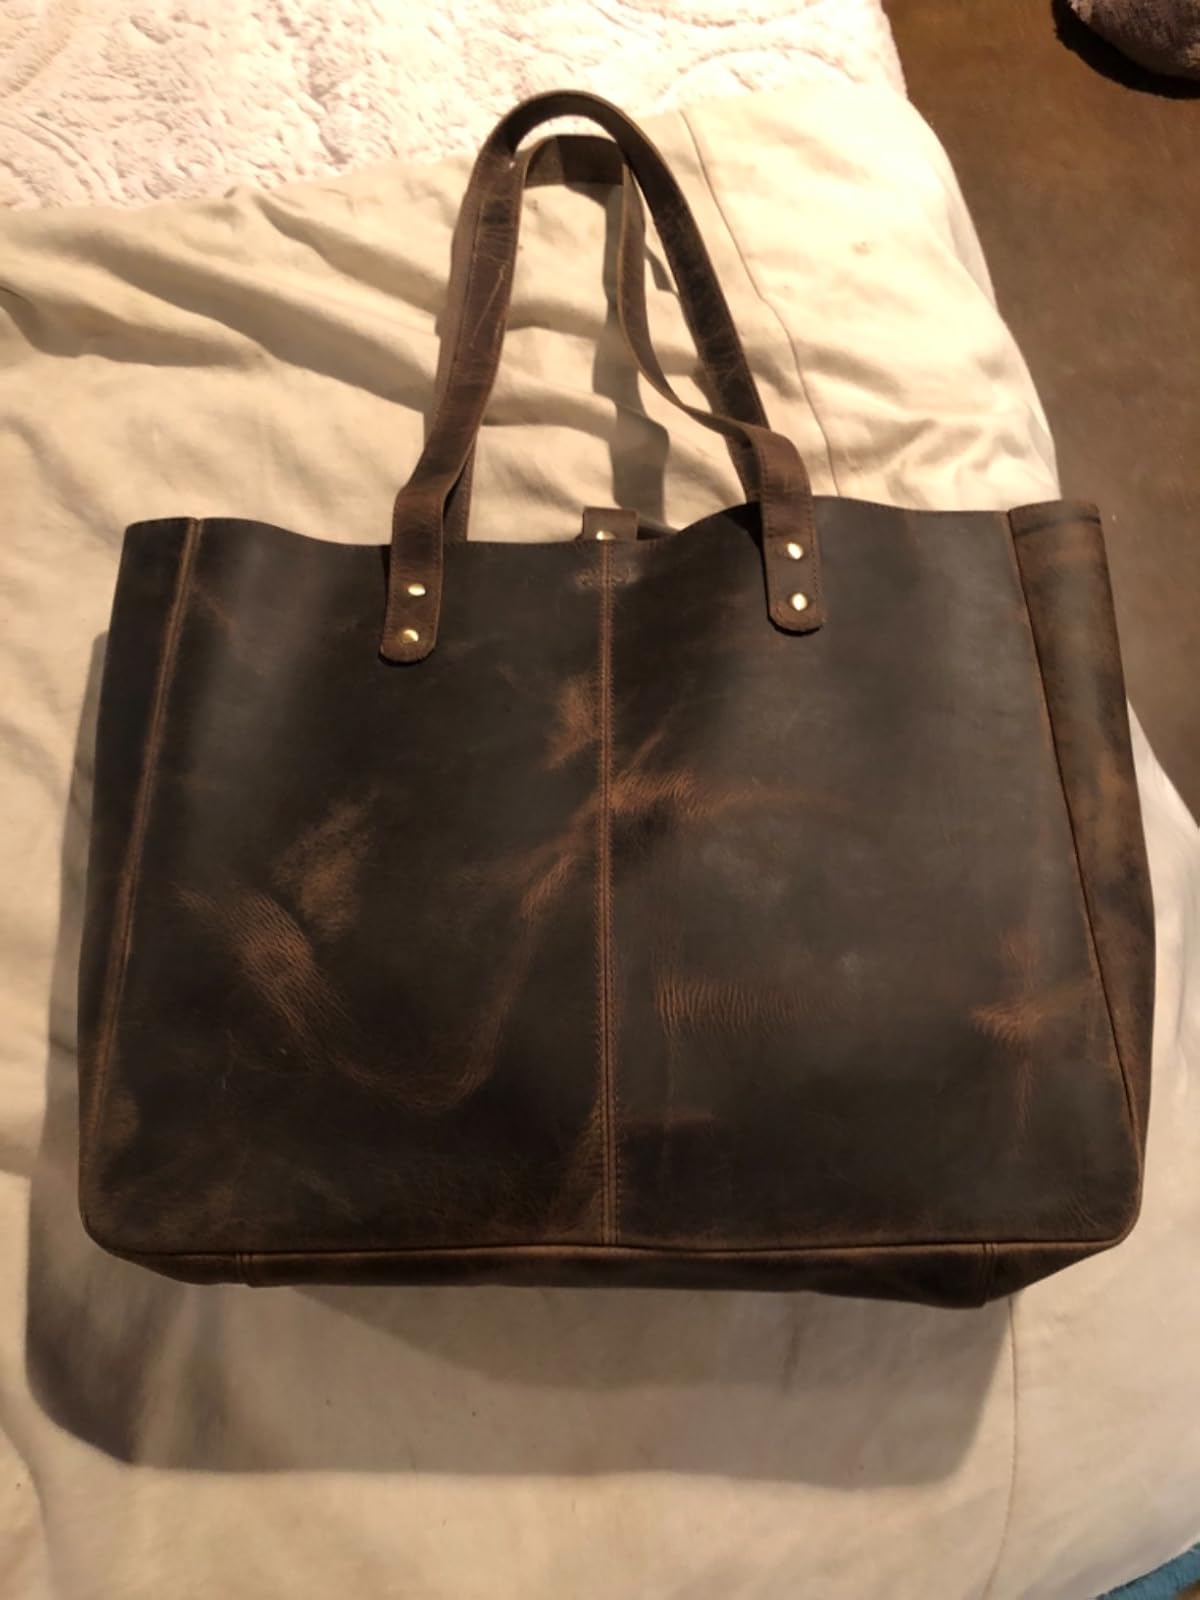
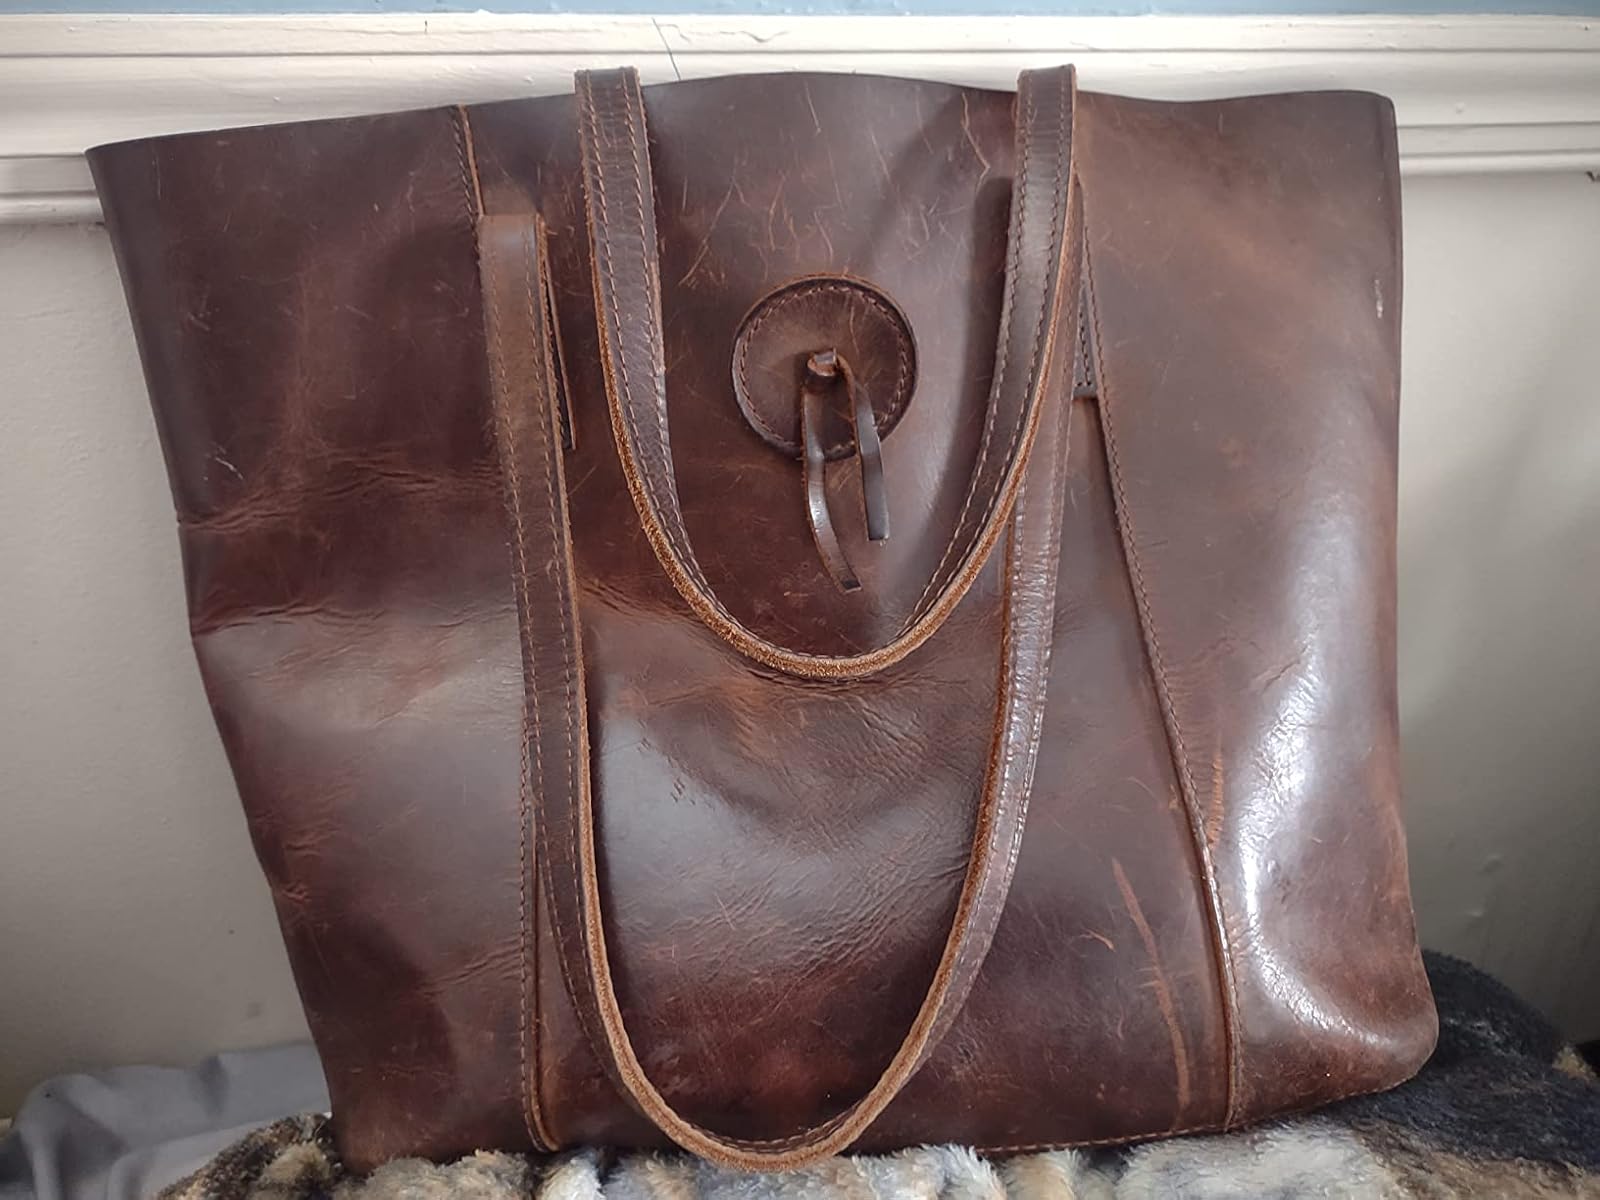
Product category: accessories_handbag
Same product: no